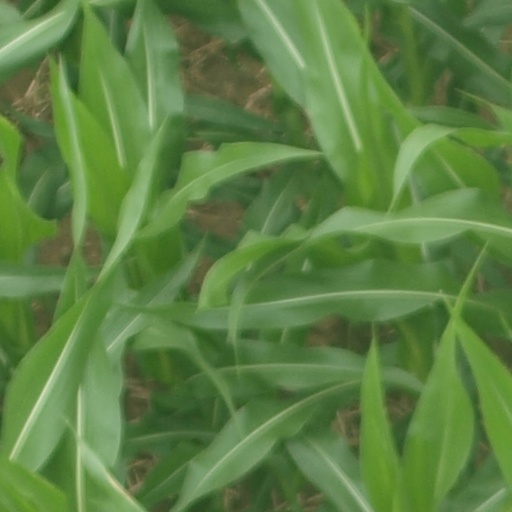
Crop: maize; corn